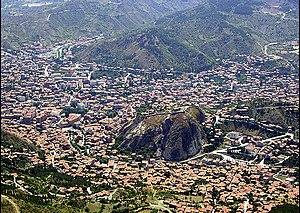
İskilip est une ville et un district de la province de Çorum dans la région de la mer Noire en Turquie.